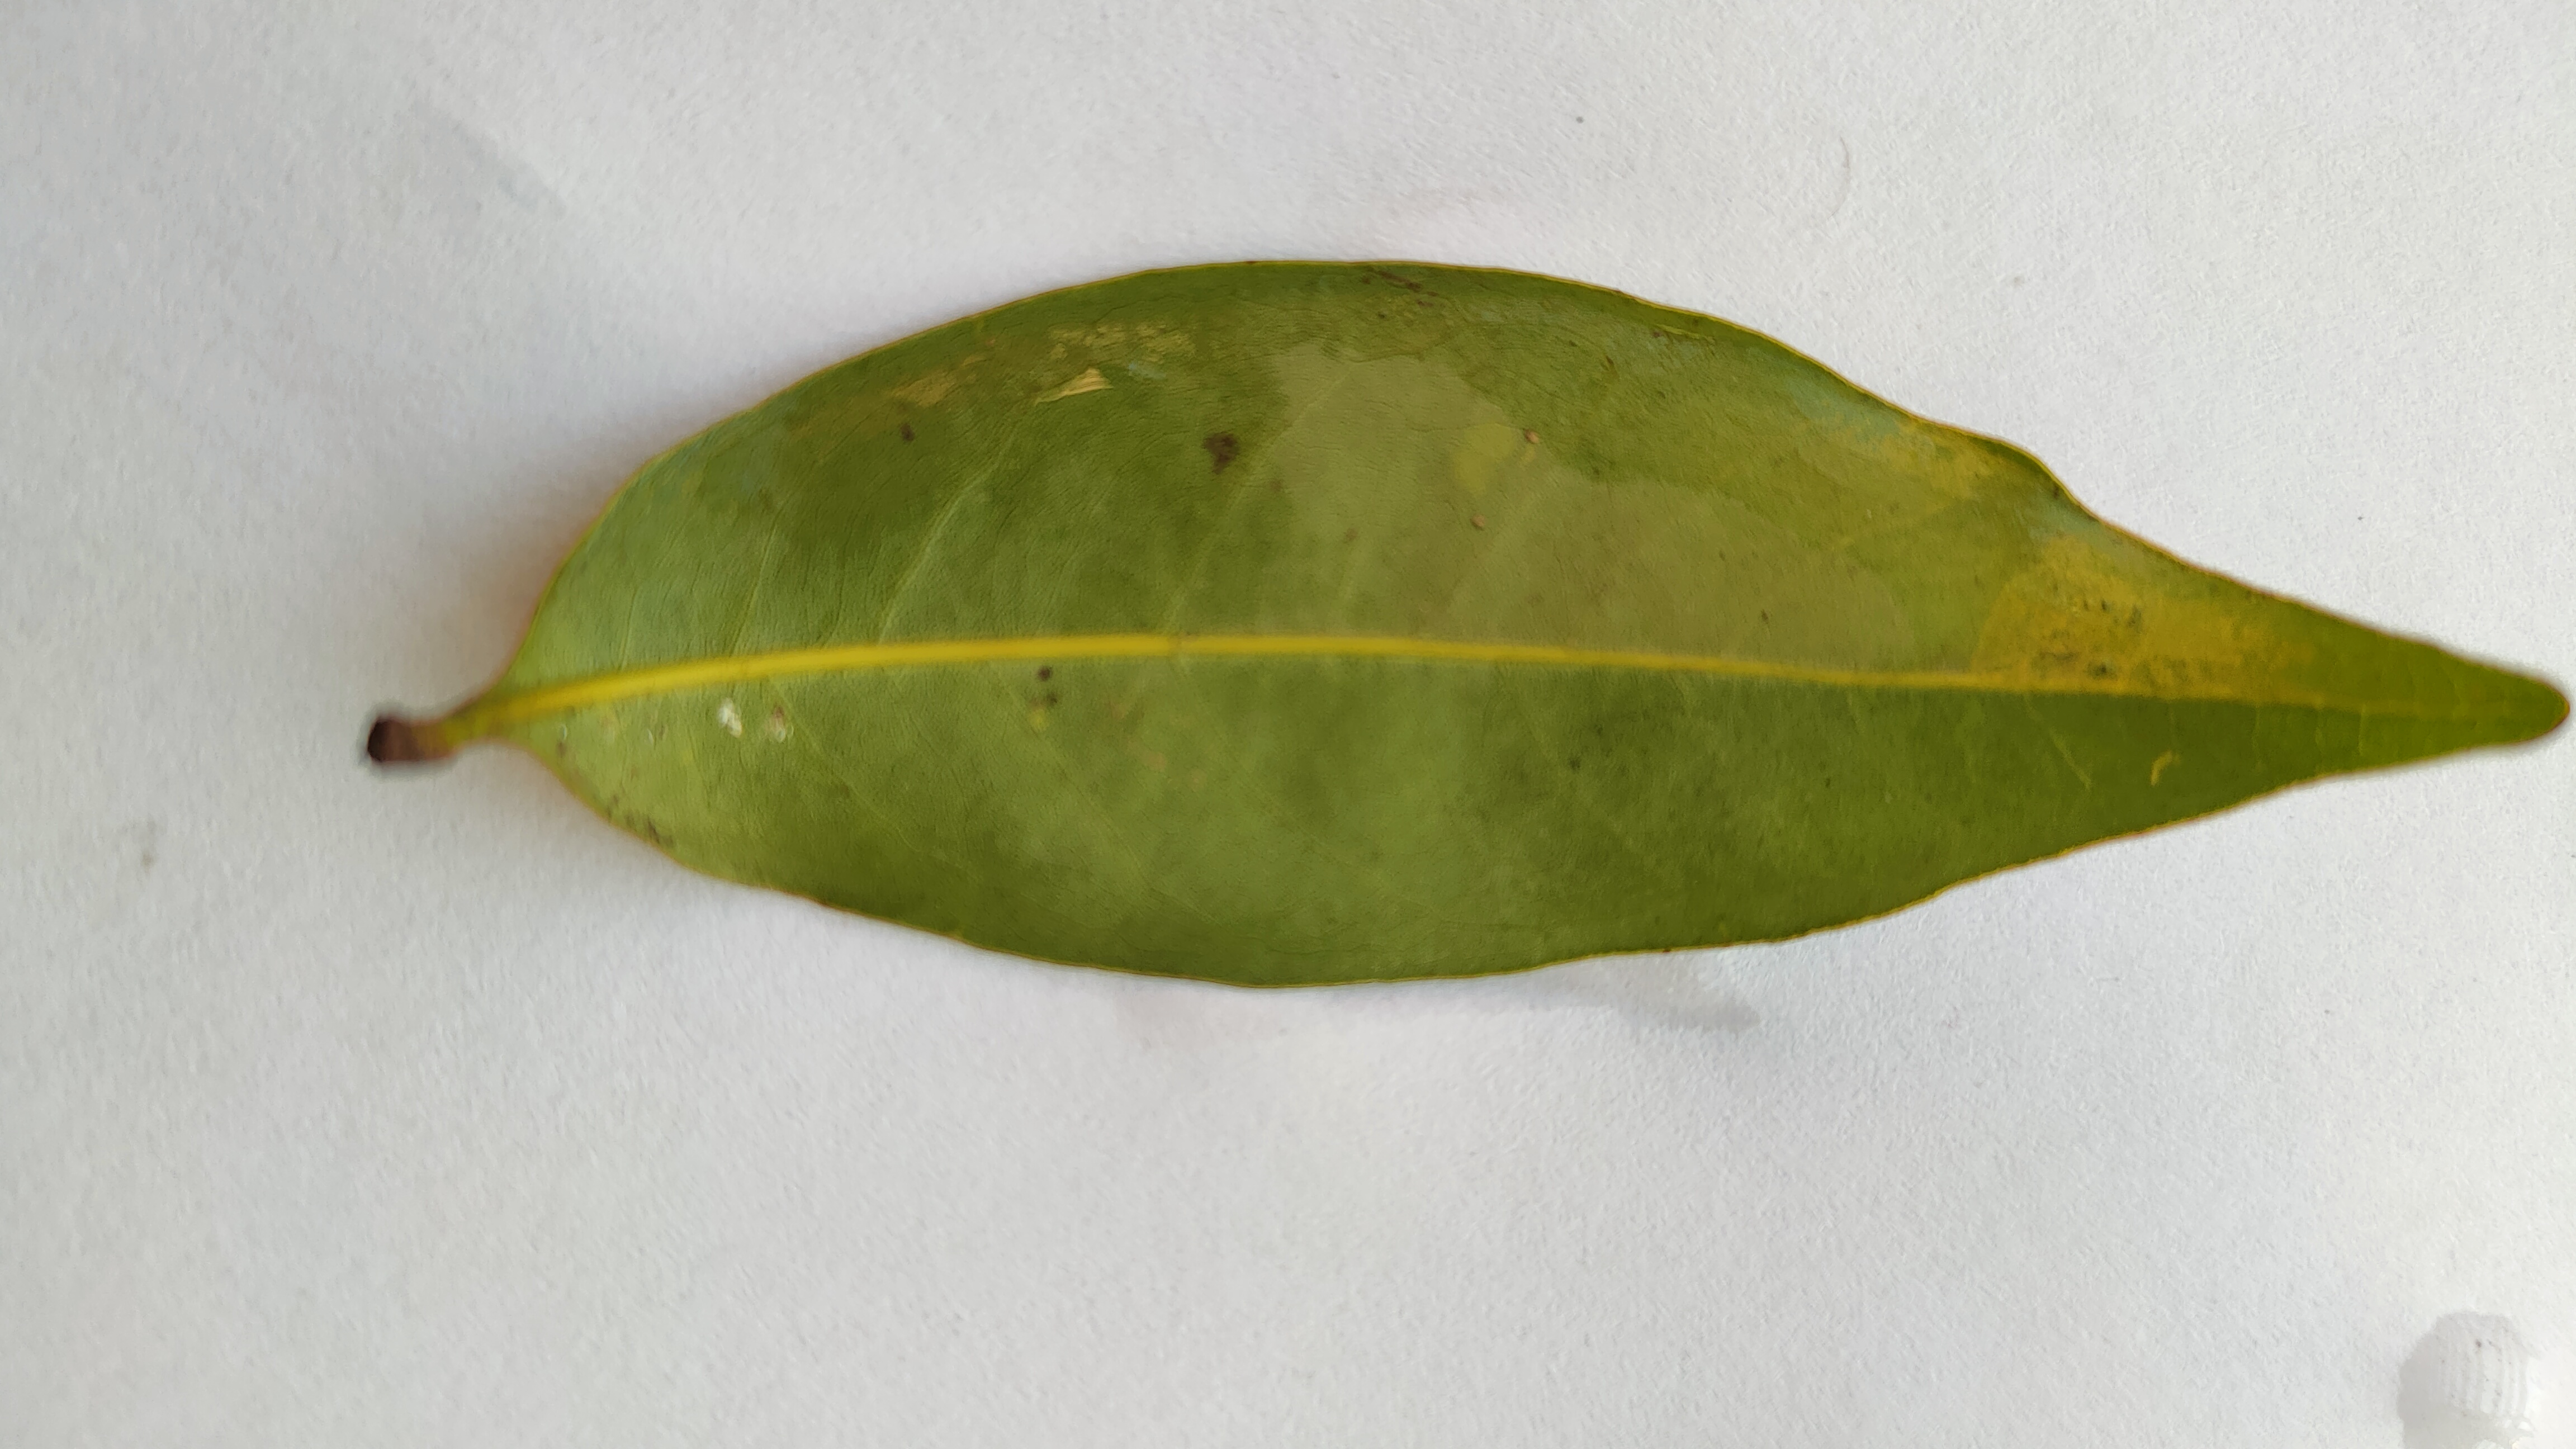
Leaf variety: Lychee